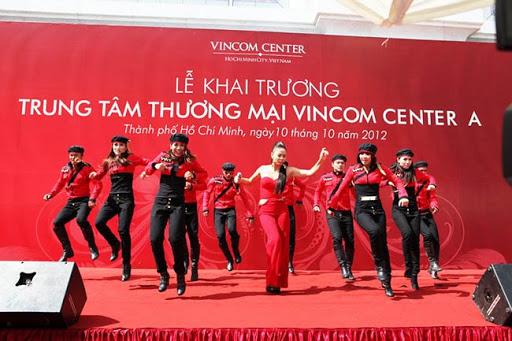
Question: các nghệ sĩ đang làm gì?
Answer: các nghệ sĩ đang biễu diễn tiết mục nhằm khai trương trung tâm thương mại vincom center a